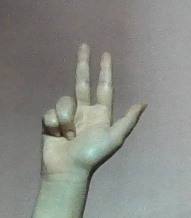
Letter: al